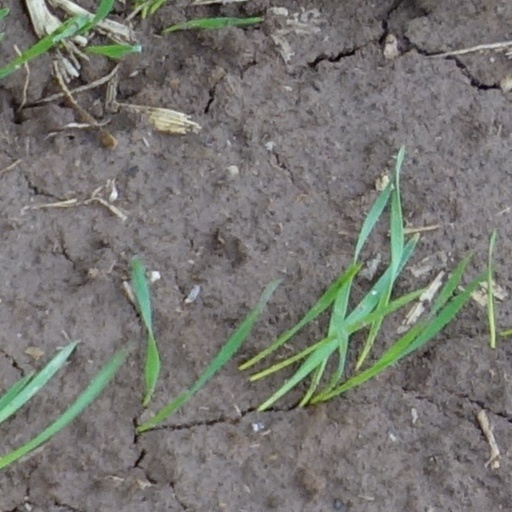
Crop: wheat